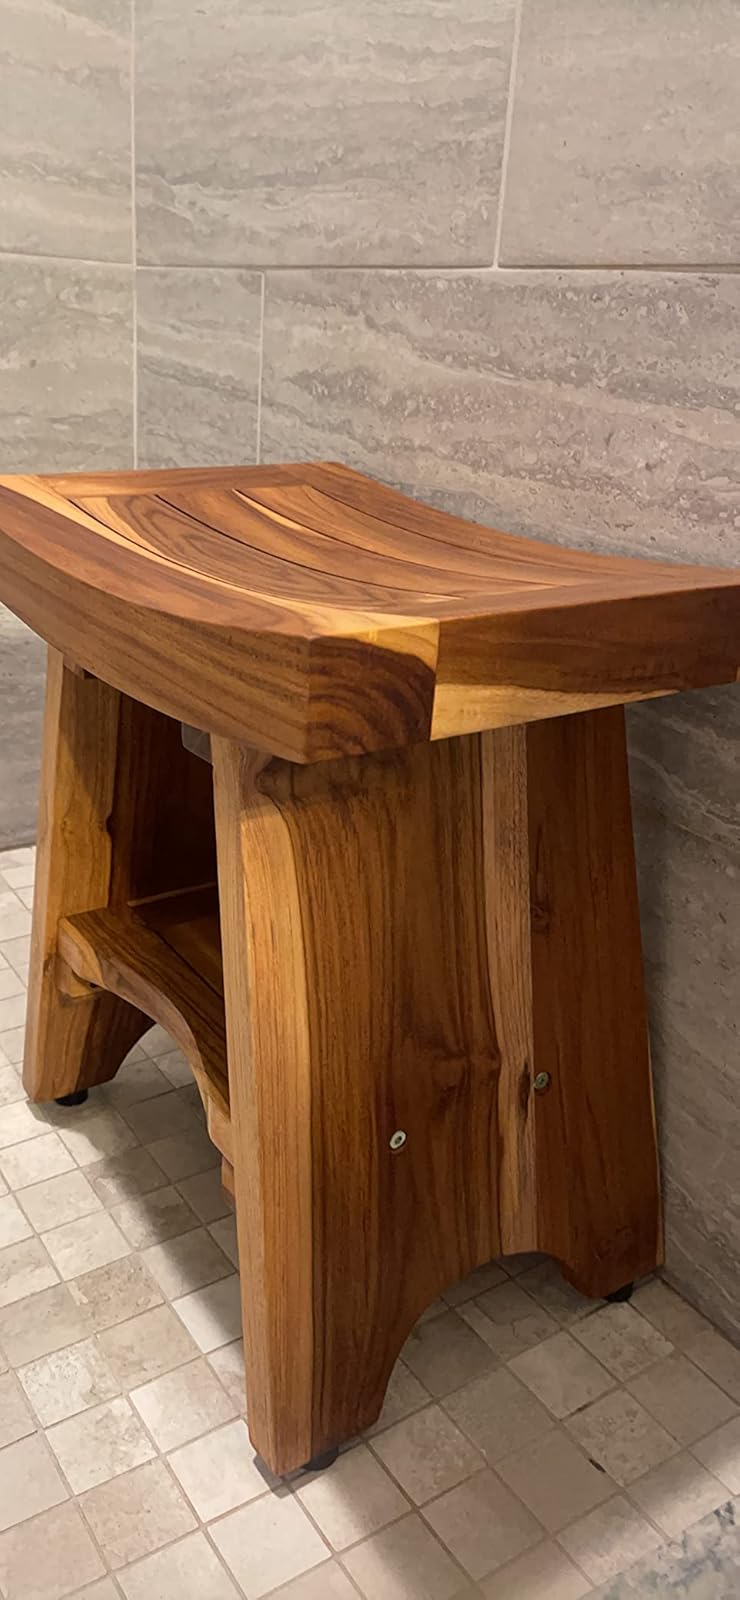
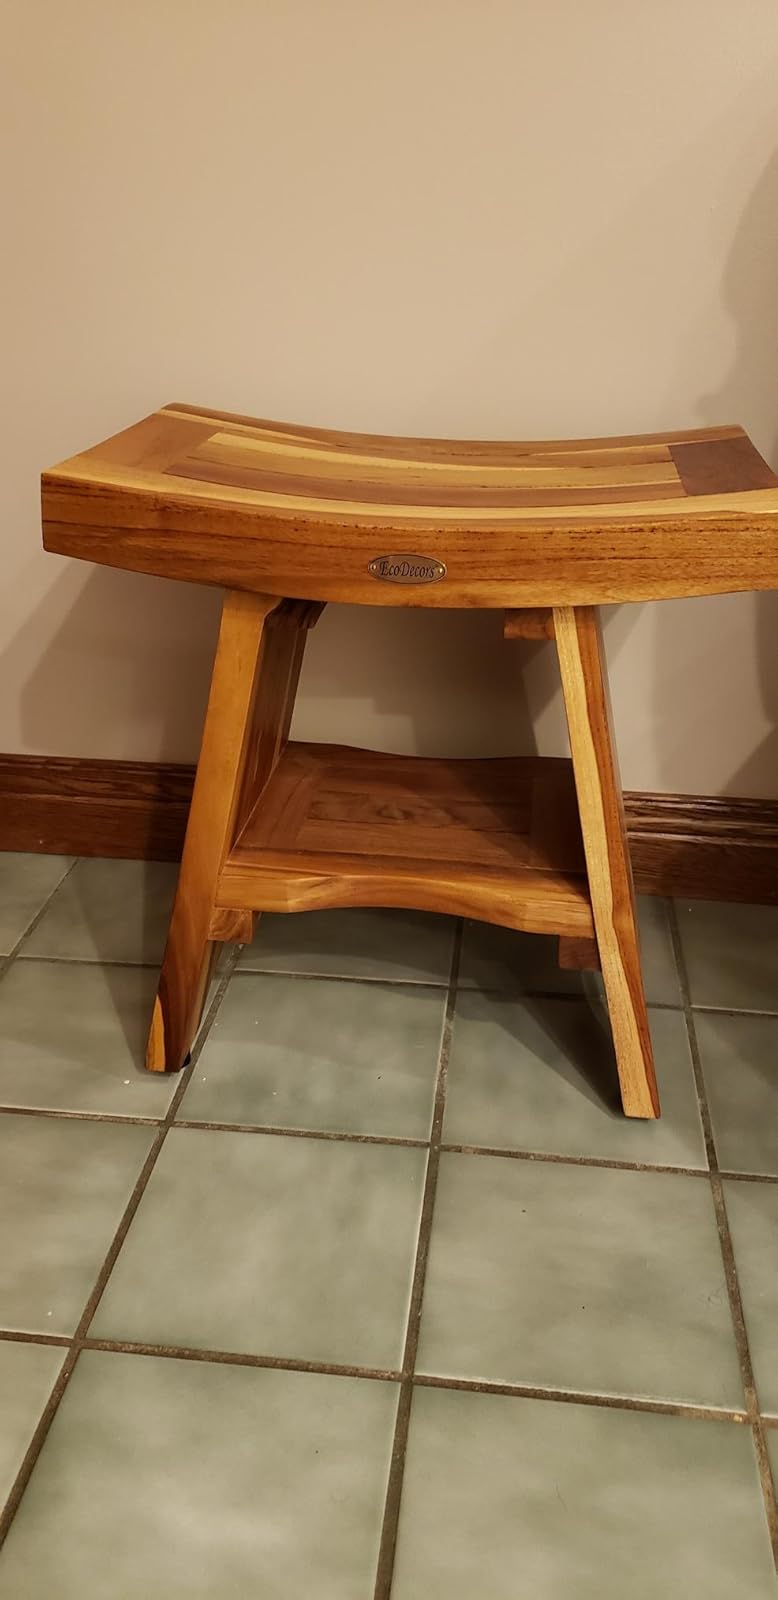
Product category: stool
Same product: yes